Cameron Lawrence (racing driver)

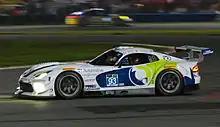
Lawrence driving for Riley Technologies en route to victory in the 2015 24 Hours of Daytona.

Lawrence made his Prototype (P) Class debut at the 2016 12 Hours of Sebring driving for Alegra Motorsports in their BMW-powered PokerStars/inSync Riley Daytona Prototype alongside Dominik Farnbacher, Daniel Morad, and Carlos de Quesada. Lawrence ran as high as fourth overall before electrical issues forced the team to take an extended pitstop which put the car well outside the top ten. Lawrence competed in select Continental Tire SportsCar Challenge races in the ST class with Honda of America Racing Team (HART) where he finished second at Circuit of the Americas and finished top-10 in six out of eight races. Lawrence returned to IMSA WeatherTech SportsCar Championship for Petit Le Mans where he competed with Turner Motorsports in the No. 97 BMW M6 GT3 and finished third with teammates Michael Marsal and Markus Palttala.